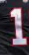
Number: 1